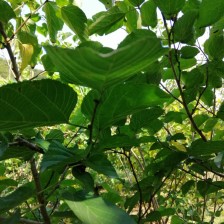
Variety: WhiteKing